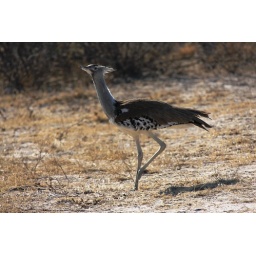
Kori Bustard - Botswana. Heaviest flying bird in Africa